Gunpowder weapons in the Ming dynasty

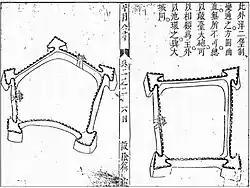
Ming bastion fort from the "Shouyu quanshu"

Chinese gunsmiths continued to modify "red barbarian" cannons after they entered the Ming arsenal, and eventually improved upon them by applying native casting techniques to their design. In 1642 Ming foundries merged their own casting technology with European cannon designs to create a distinctive cannon known as the "Dingliao grand general." Through combining the advanced cast-iron technique of southern China and the iron-bronze composite barrels invented in northern China, the Dingliao grand general cannons exemplified the best of both iron and bronze cannon designs. Unlike traditional iron and bronze cannons, the Dingliao grand general'rs inner barrel was made of iron, while the exterior of brass. Scholar Huang Yi-long describes the process: